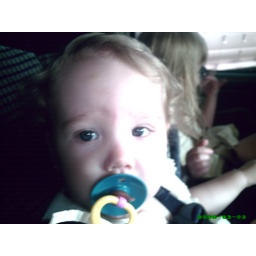
Brooke and Kali in the truck on our way shopping for shoes